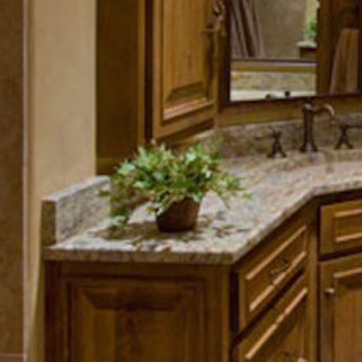
Material: foliage